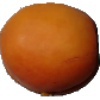
Label: Apricot 1